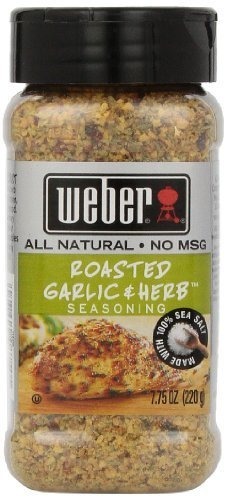
Item Name: Weber Roasted Garlic & Herb Seasoning - 7.75 Ounce (6 Pack)
Bullet Point 1: 7.75 oz. Shaker
Bullet Point 2: Made with natural sea salt
Bullet Point 3: No MSG
Bullet Point 4: Kosher
Bullet Point 5: Convenient small size
Product Description: Weber Garlic & Herb Seasoning is a delicious blend of herbs and garlic to flavor beef, chicken, fish or seafood while saut�ing, roasting or grilling. It's also great in pasta, pork, hamburgers, tomato dishes, sauces, stews and pizza. Tone's seasoning is great on garlic bread, or you can mix it with oil and vinegar for use as a marinade or dressing.
Value: 6.0
Unit: Count

Price: 12.165